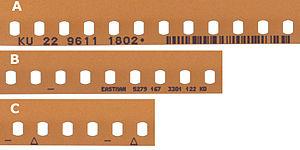
Keykode et numéros sur un négatif d'une pellicule Kodak (scan)
Introduit en 1990, le Keykode est une technologie de l'Eastman Kodak Company qui utilise des lettres, nombres ou symboles placés sur des intervalles réguliers le long de la pellicule de 35 ou 16 mm, pour permettre l'identification lors du montage, des prises bonnes. Le Keykode permet d'identifier chaque pellicule dans une réserve de pellicules.
Le cinéma est un art du spectacle. En français, il est couramment désigné comme le « septième art », d'après l'expression du critique Ricciotto Canudo dans les années 1920. L’art cinématographique se caractérise par le spectacle proposé au public sous la forme d’un film, c’est-à-dire d’un récit, véhiculé par un support qui est enregistré puis lu par un mécanisme continu ou intermittent qui crée l’illusion d’images en mouvement, ou par un enregistrement et une lecture continus de données informatiques. La communication au public du spectacle enregistré, qui se différencie ainsi du spectacle vivant, se fait à l’origine par l’éclairement à travers le support, le passage de la lumière par un jeu de miroirs ou/et des lentilles optiques, et la projection de ce faisceau lumineux sur un écran transparent ou opaque, ou la diffusion du signal numérique sur un écran plasma ou à led. Au sens originel et limitatif, le cinéma est la projection en public d’un film sur un écran. Dès Émile Reynaud, en 1892, les créateurs de films comprennent que le spectacle projeté gagne à être accompagné par une musique qui construit l’ambiance du récit, ou souligne chaque action représentée.